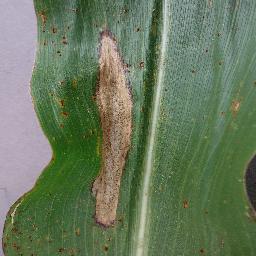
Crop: corn
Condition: (maize)_northern_blight